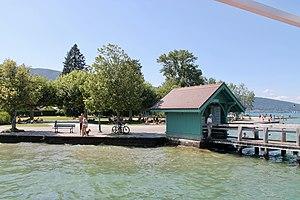
Débarcadère du port de Saint-Jorioz (2019).
Saint-Jorioz est une commune française située dans le département de la Haute-Savoie, en région Auvergne-Rhône-Alpes.